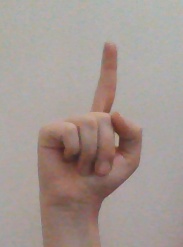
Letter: bb